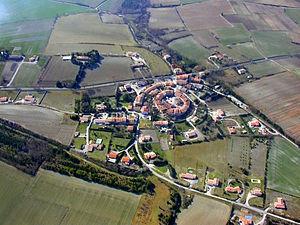
Vue aérienne de La Force (11270)
La Force est une commune française, située dans le département de l'Aude en région Occitanie.